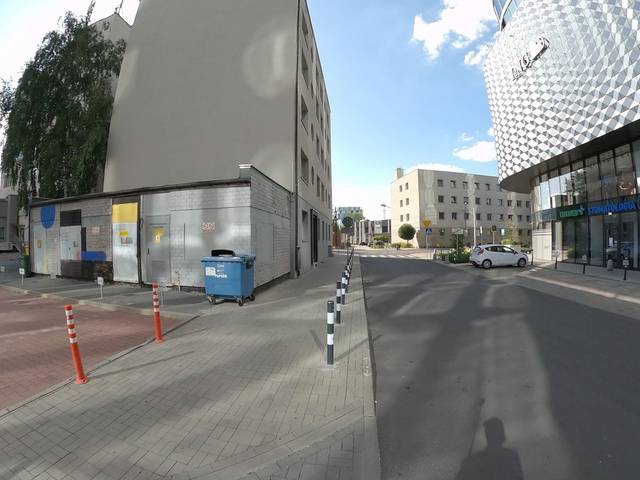
Region: Poland
Coordinates: 50.263, 19.012